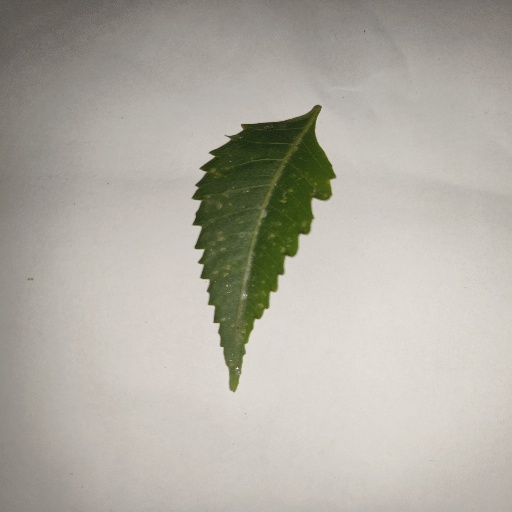
Species: Neem
Leaf condition: Powdery Mildew